Capital Univ. of Economics & Business station

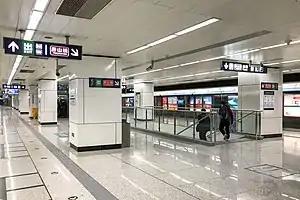
Line 10 platform 300px Fangshan line platform

Capital Univ. of Economics & Business station is an interchange station on Line 10 and Fangshan Line of the Beijing Subway in Beijing. The station opened on December 30, 2012, and is named after the Fengtai campus of the Capital University of Economics and Business.